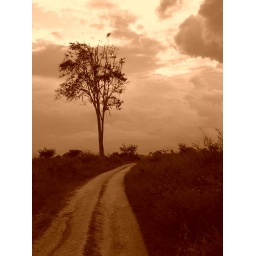
Uda Walawe National Park, Sri Lanka.. A bare tree against the evening sky in sephia...